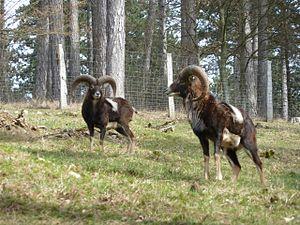
Deux mouflons mâles au Domaine des grottes de Han en Belgique.
Mouflon est un nom vernaculaire ambigu en français. Les mouflons sont des ovins sauvages appartenant au genre Ovis et dont dérive le mouton domestique. Ce sont des ruminants sauvages, qui appartiennent à la famille des Bovidae et à la sous-famille des Caprinae.